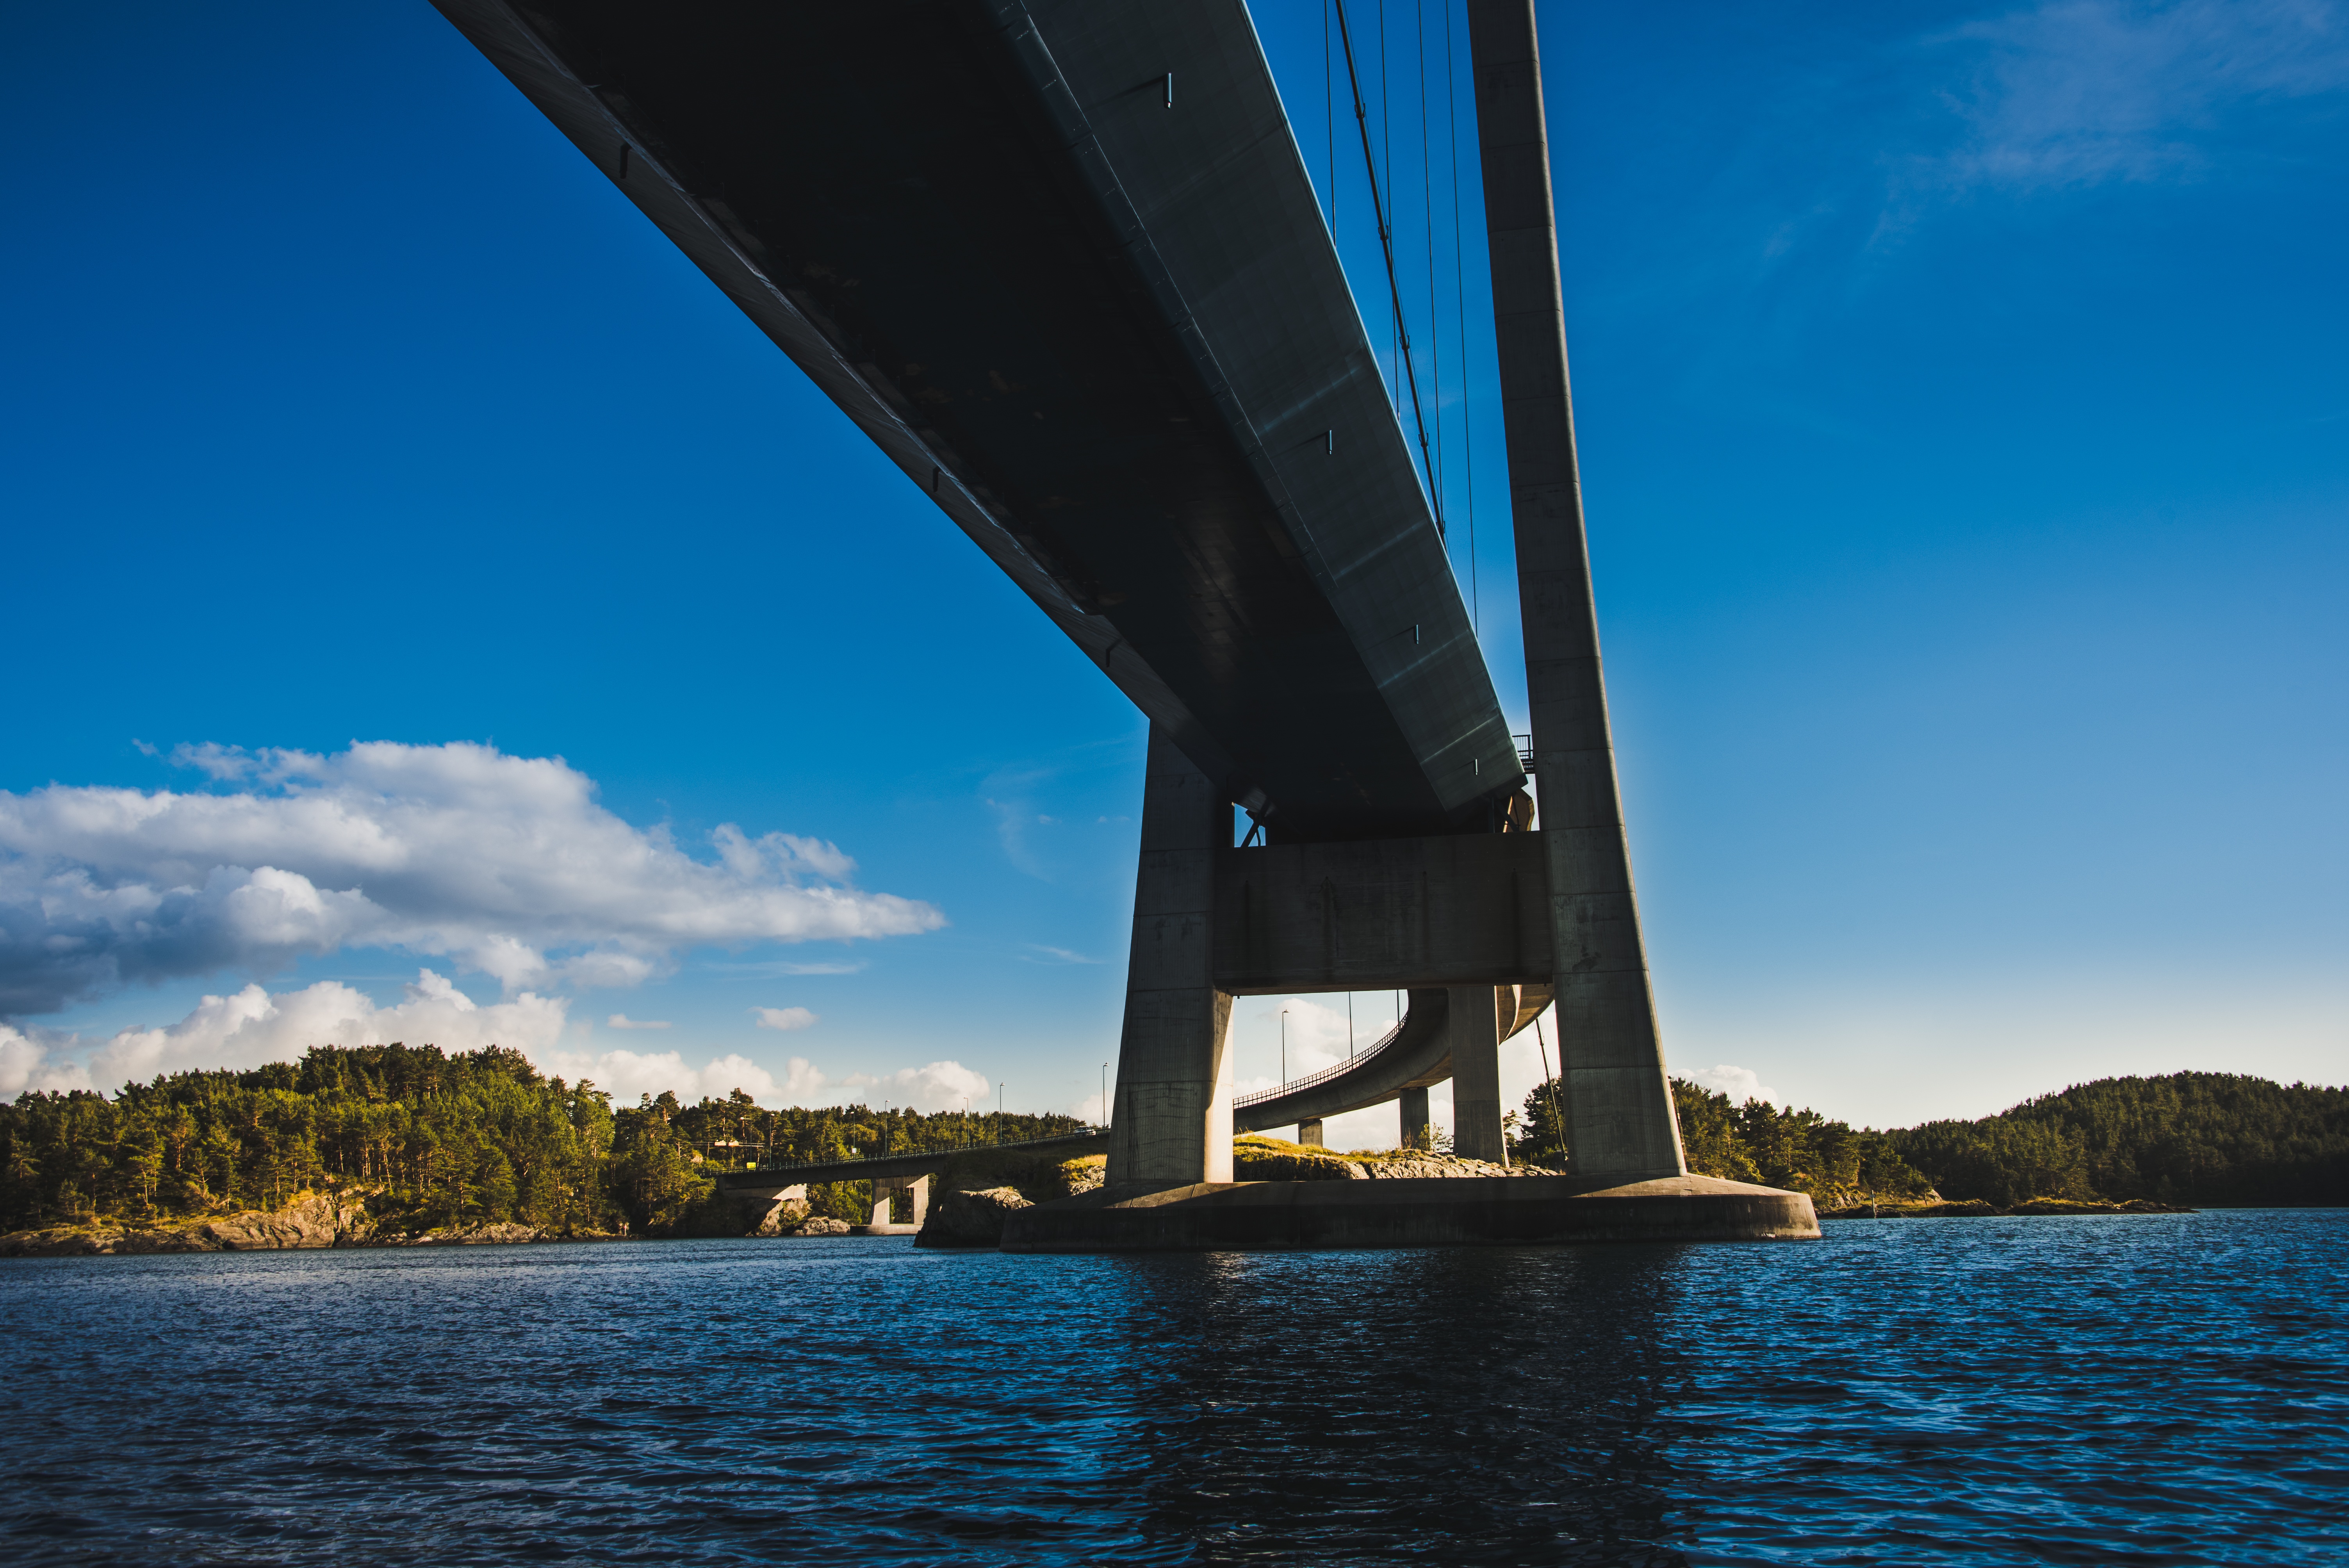
sea, tree, water, ocean, horizon, dock, cloud, architecture, sky, boat, bridge, river, dusk, reflection, vehicle, sailing, bay, blue, sailboat, sail